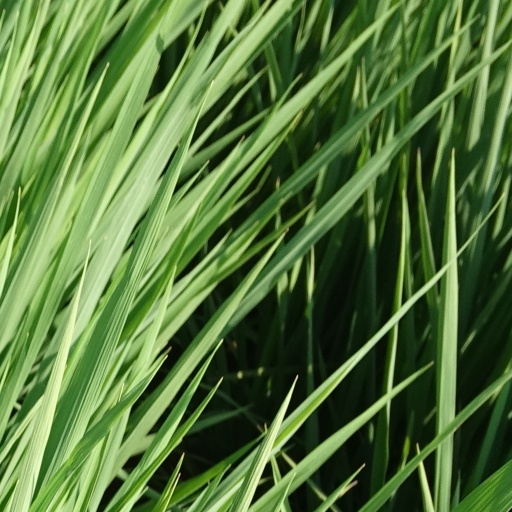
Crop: rice